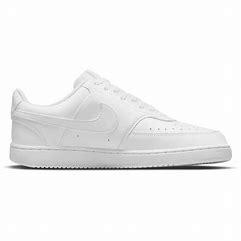
Brand: Nike
Model: Court Vision Next Nature